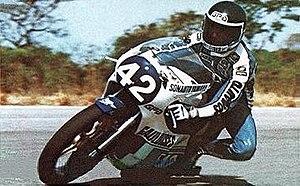
Patrick Pons était un pilote moto français, né le 24 décembre 1952 à Paris et décédé le 12 août 1980 à l'hôpital de Northampton, des suites d'un accident au Grand Prix d'Angleterre sur le circuit de Silverstone.